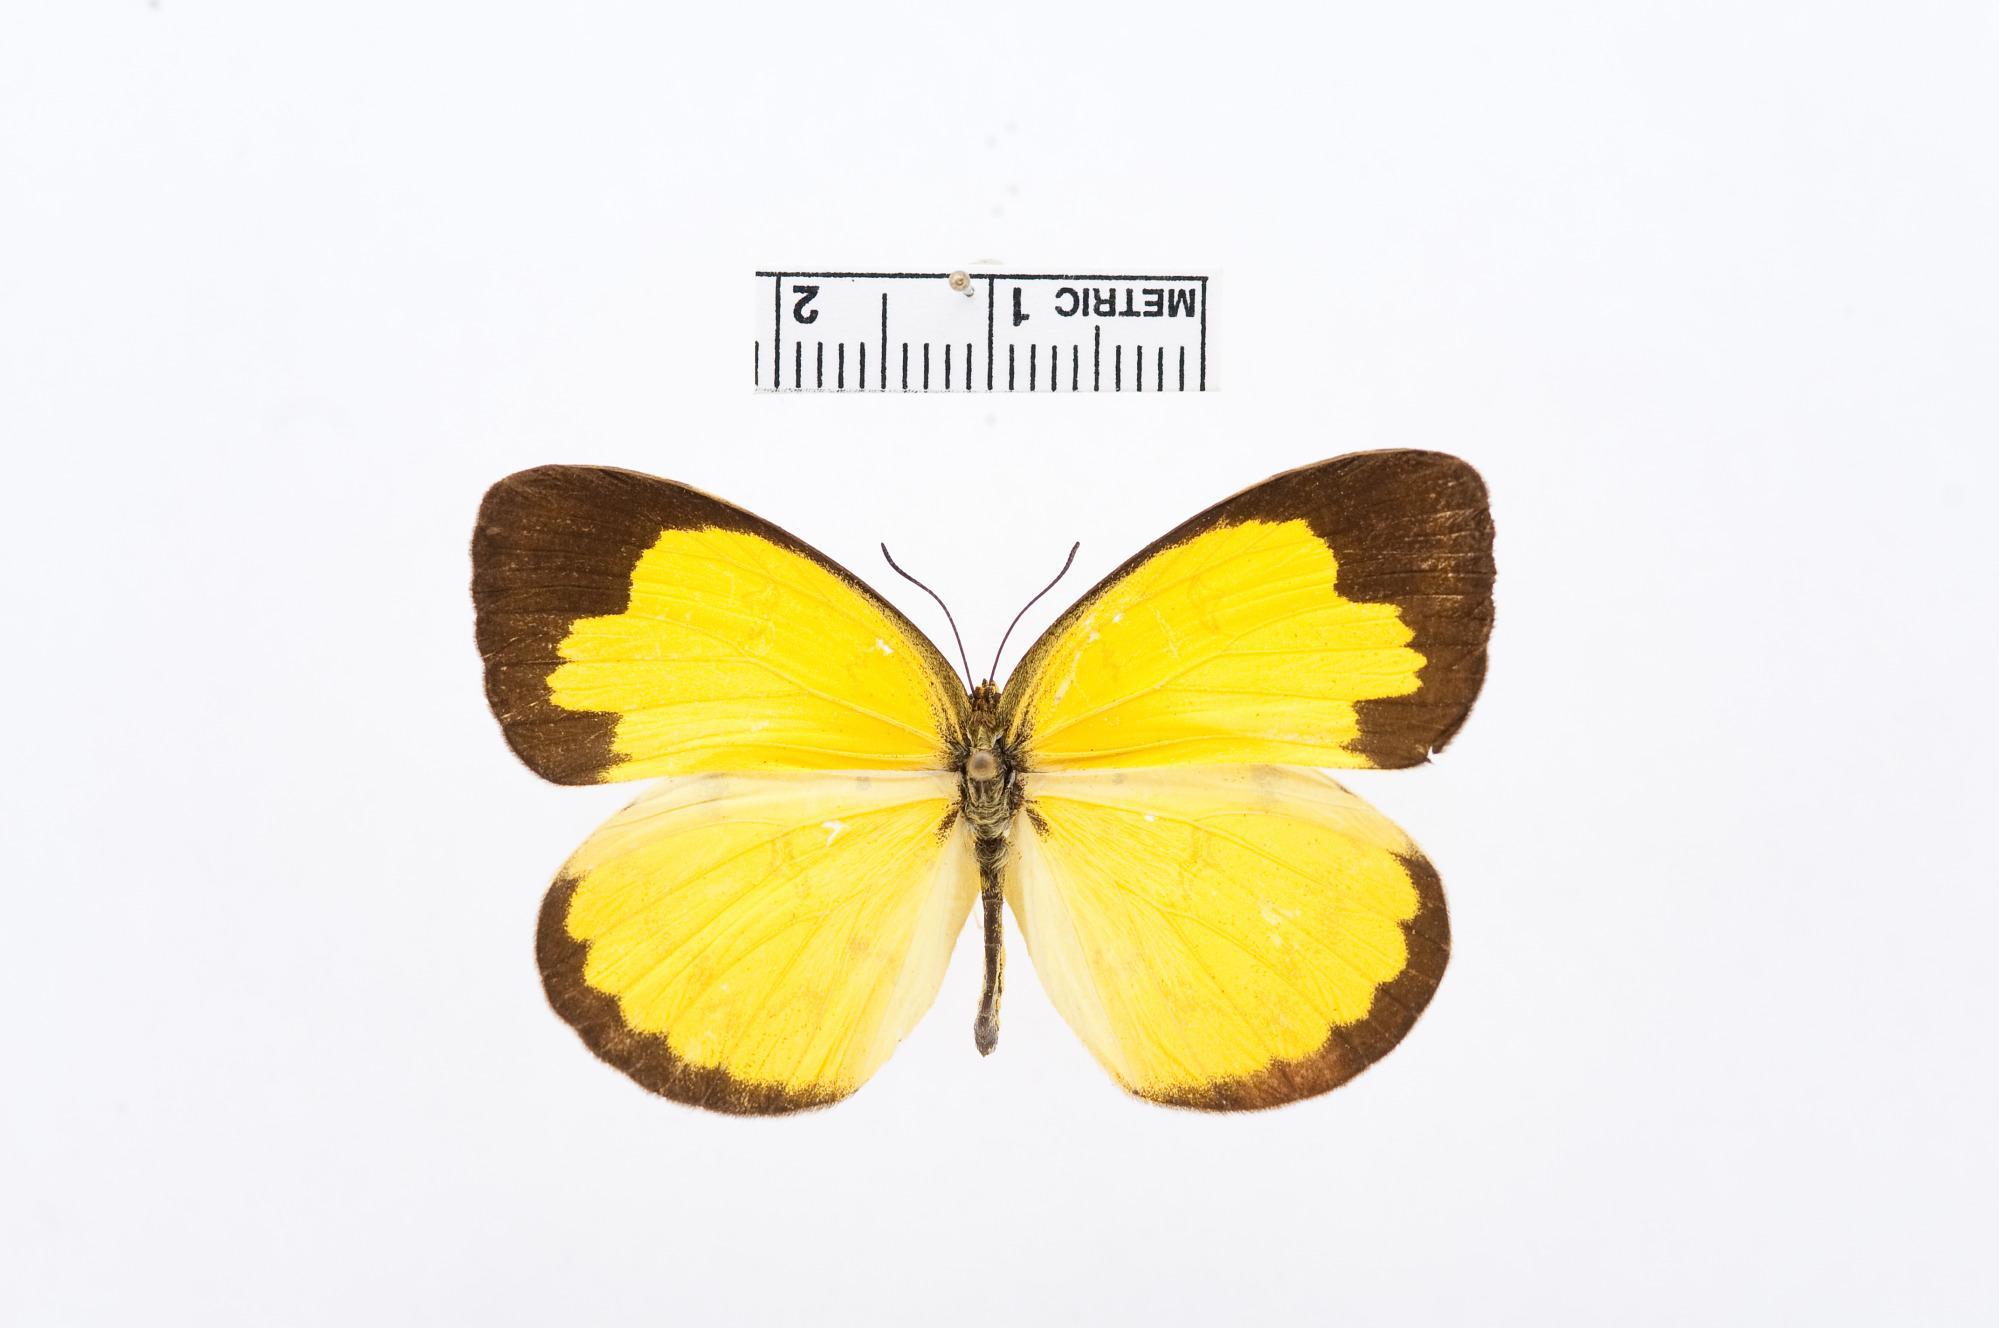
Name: Eurema simulatrix
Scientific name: Eurema simulatrix
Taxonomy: Animalia, Arthropoda, Hexapoda, Insecta, Lepidoptera, Pieridae, Coliadinae